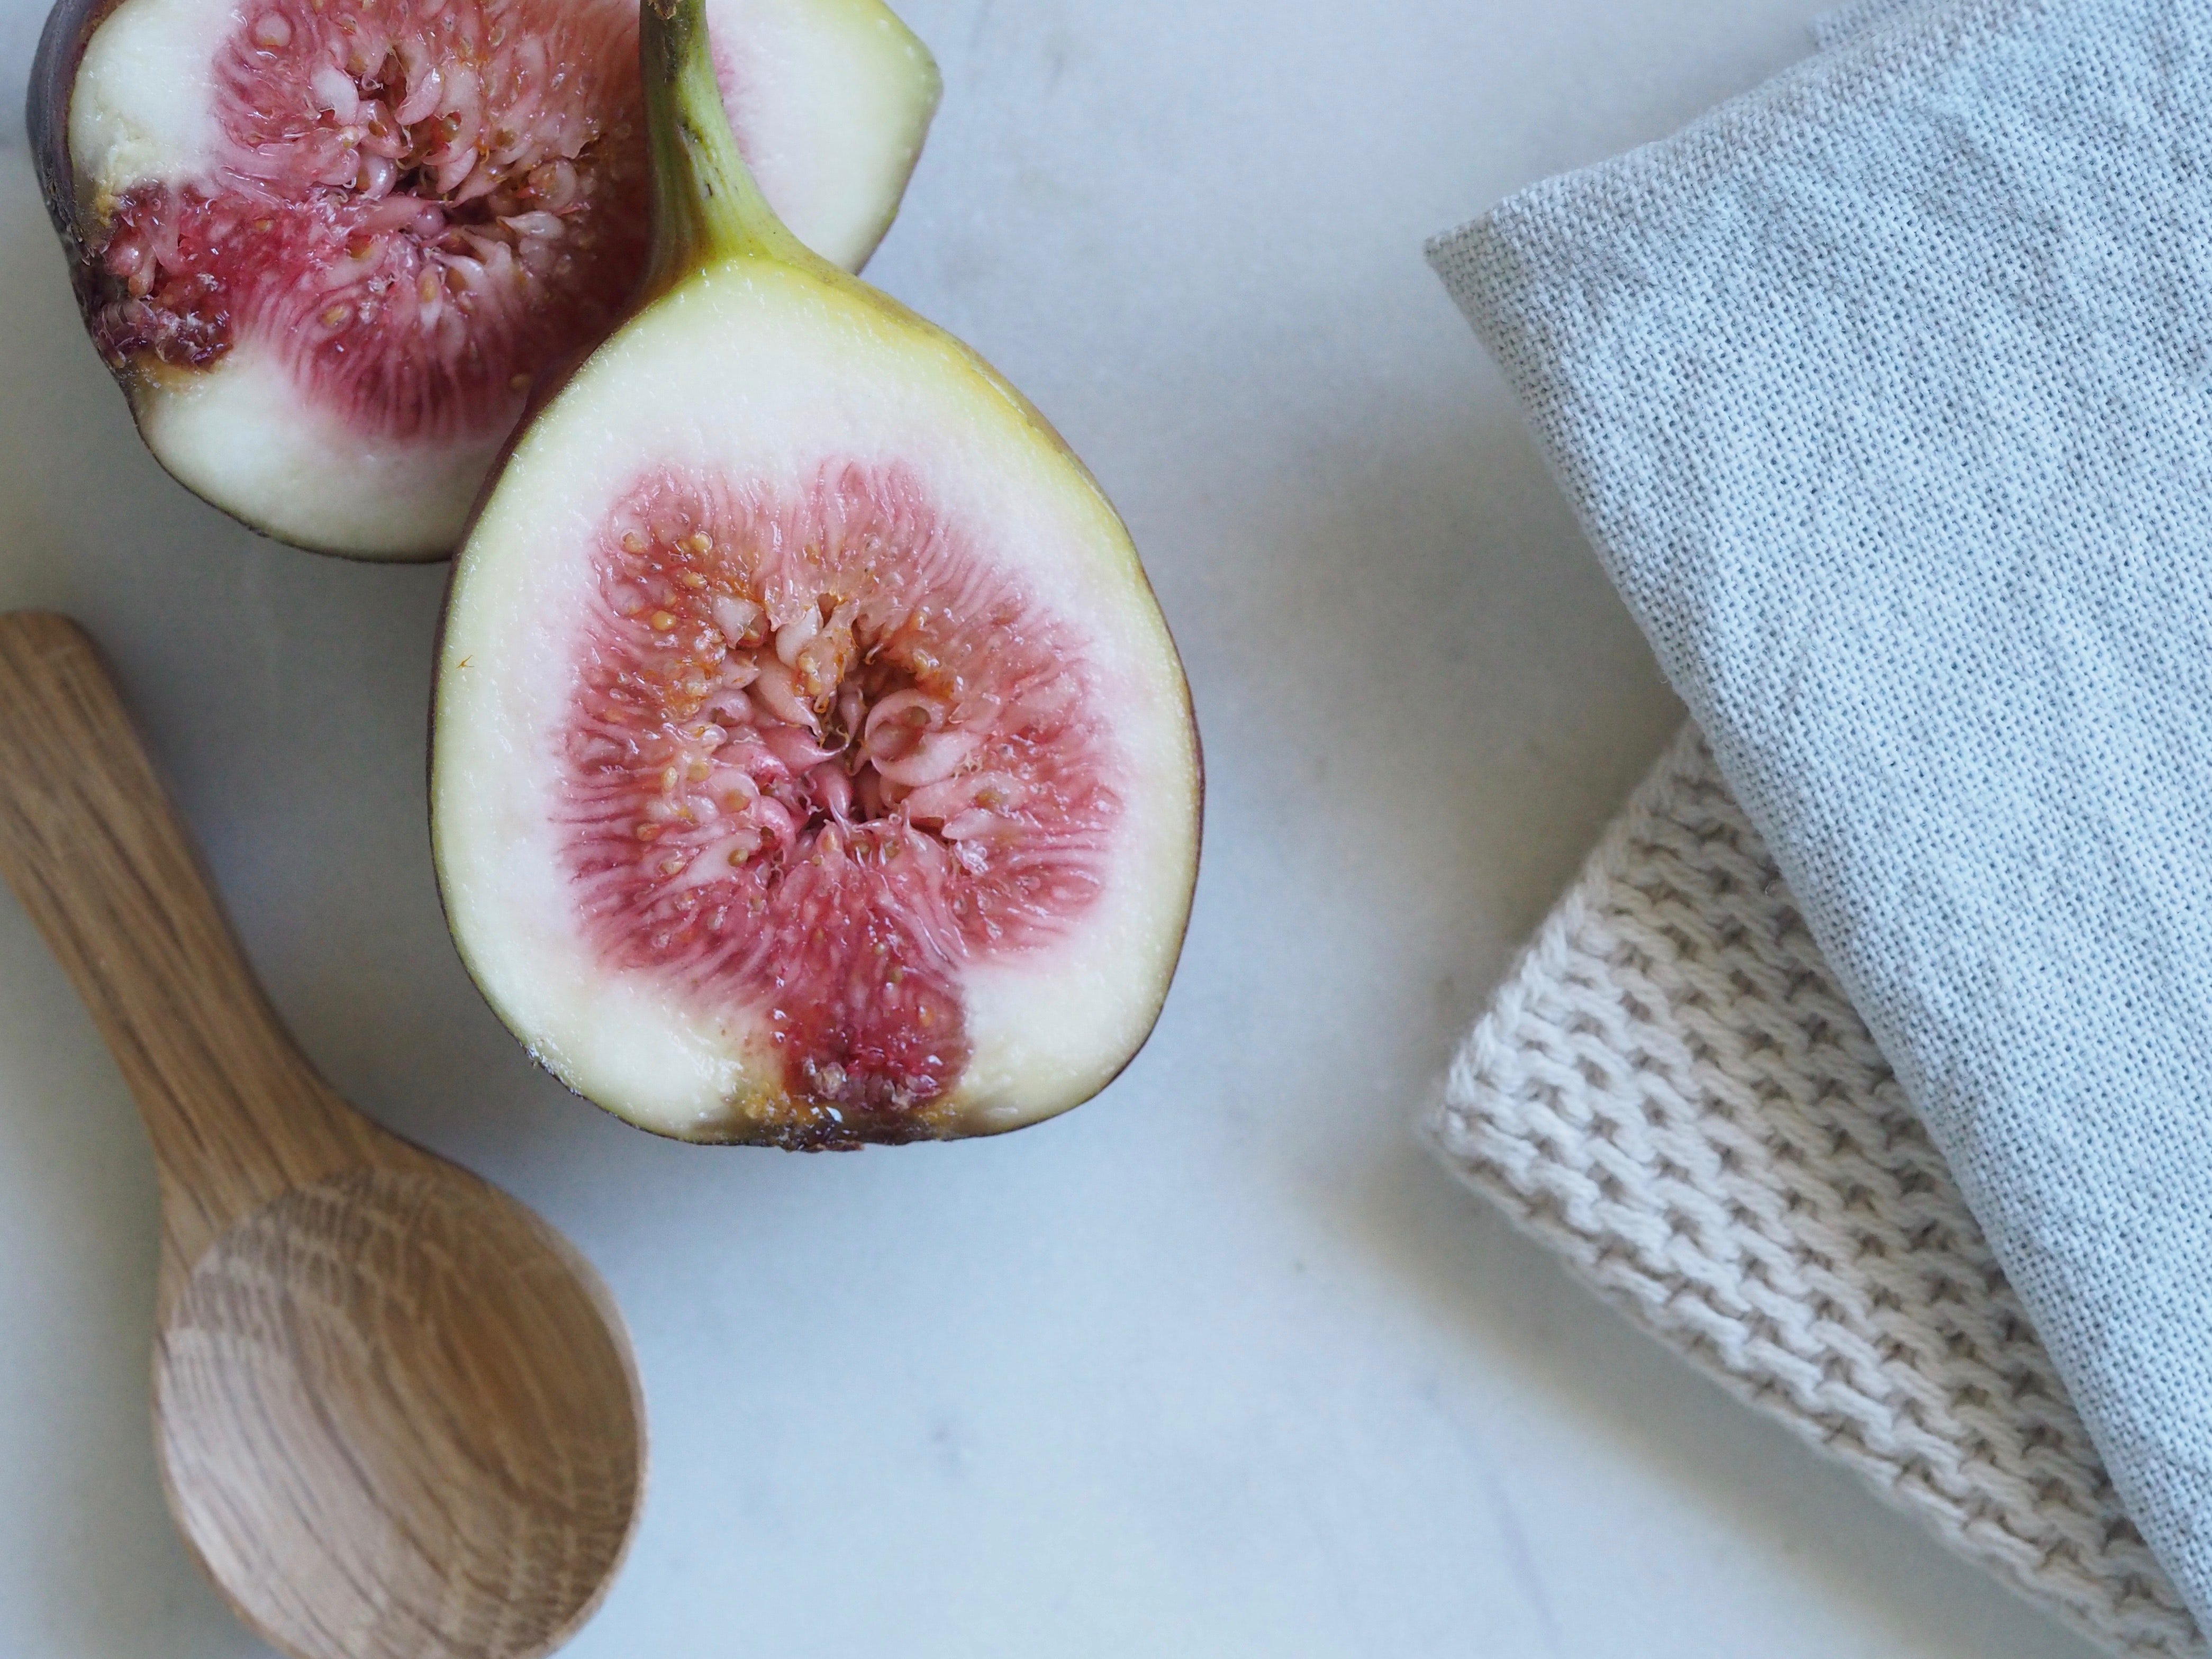
food, common fig, plant, fig, fruit, ingredient, superfood, produce, cuisine, dish